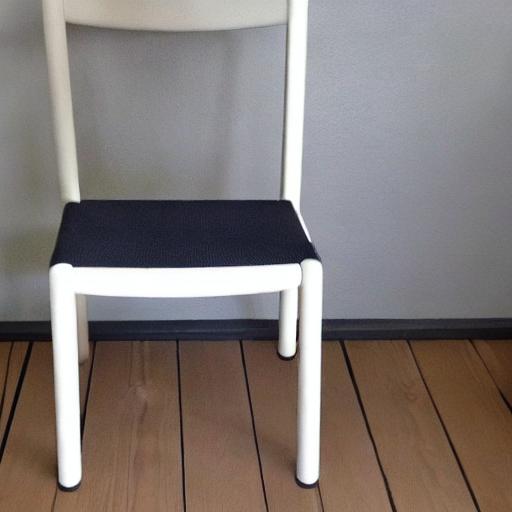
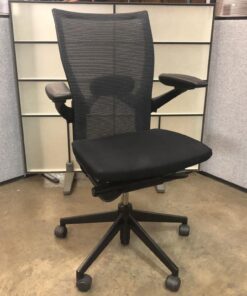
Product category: items_chair
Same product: no